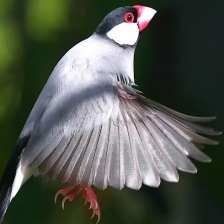
Species: JAVA SPARROW
Scientific name: LONCHURA ORYZIVORA